Northern gannet

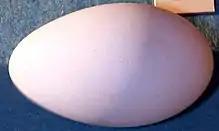
Egg

The oldest birds are the first to return to the northern gannet's breeding colonies. Birds not of breeding age arrive a few weeks later. In general, birds first return to a colony (not uncommonly the one in which they were hatched) when they are two or three years old. Once an individual has successfully bred in a colony it will not normally change to another. Nesting starts in March or April.